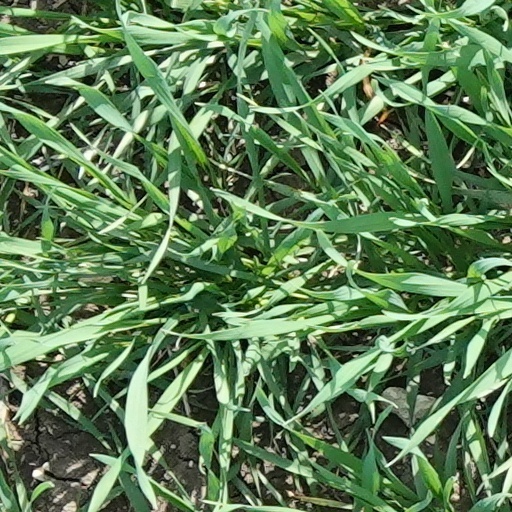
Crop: wheat